Military history of the Song dynasty

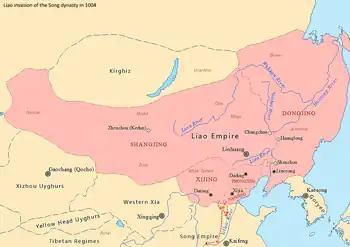
Liao dynasty invasion of Song in 1004

Emperor Zhenzong of Song did not have any stomach for war so he legitimized Li Jiqian and appeased the Tanguts to the northwest with gold, brocade, money and tea. Li Jiqian captured Lingzhou in 1002.